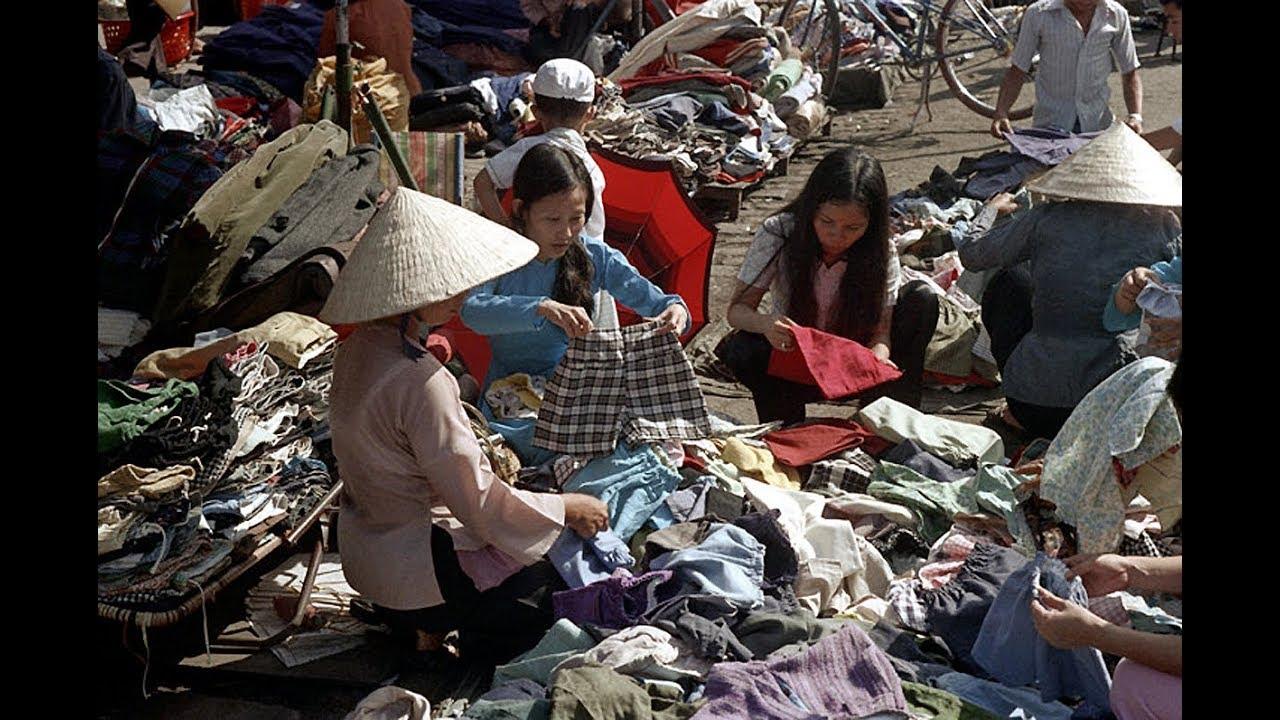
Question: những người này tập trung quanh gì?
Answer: quanh đóng quần áo